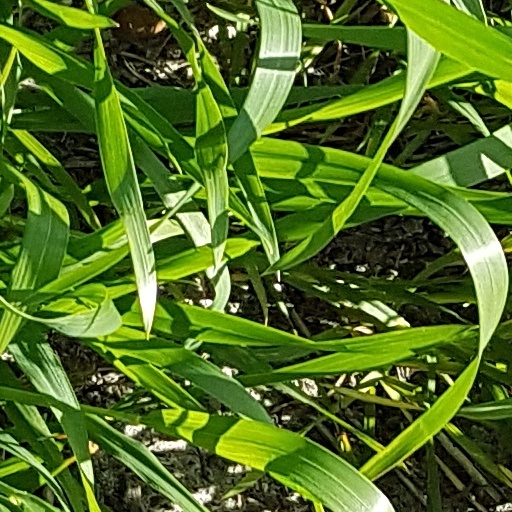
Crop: wheat